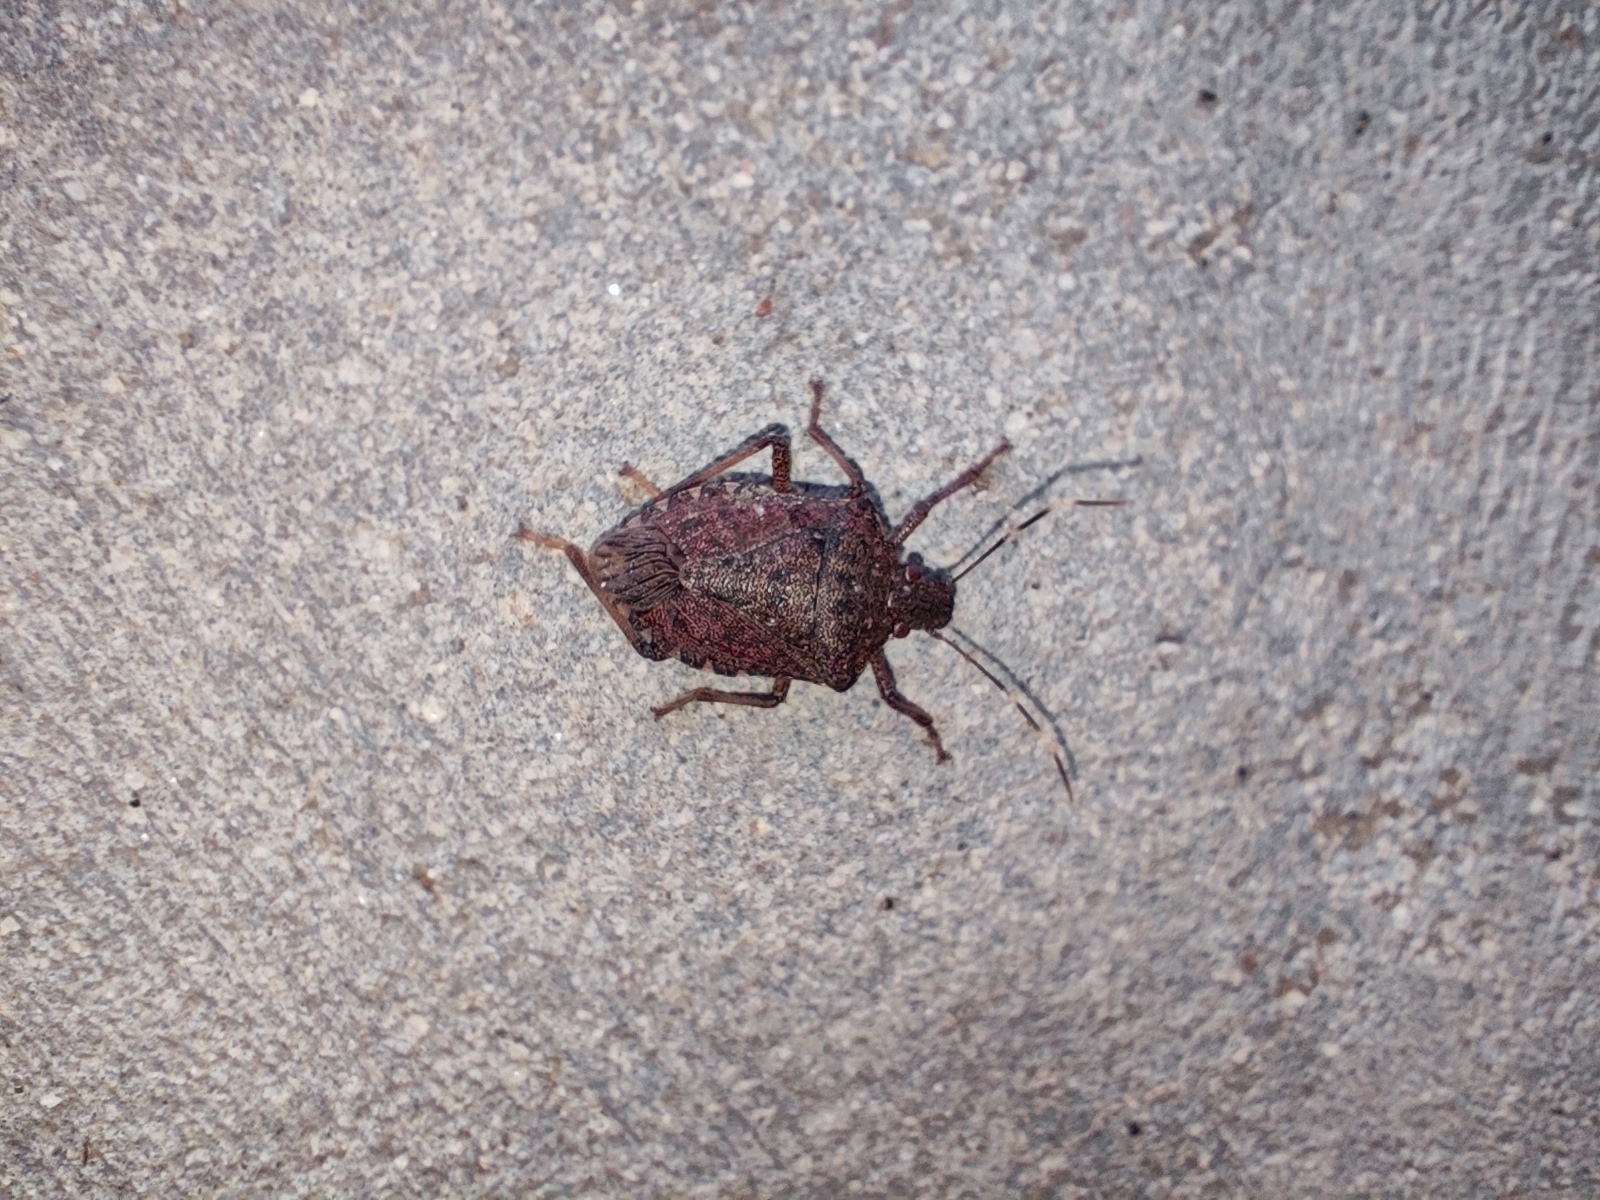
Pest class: stink_bug